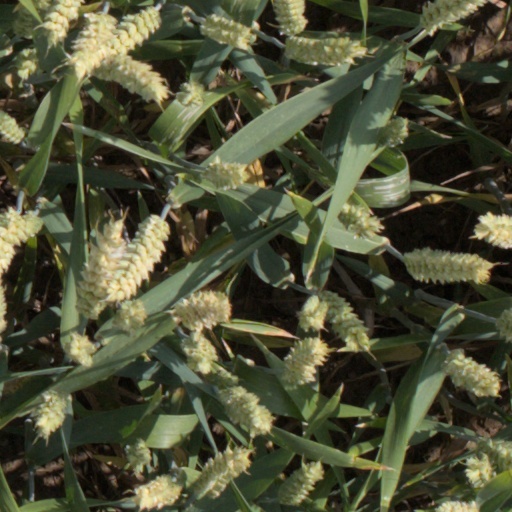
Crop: wheat